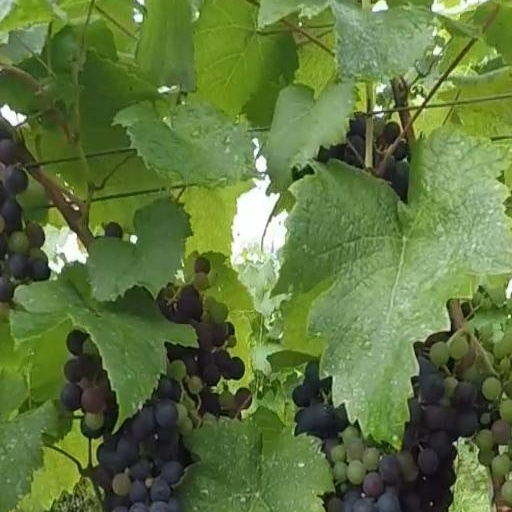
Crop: grape